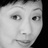
Emotion: neutral